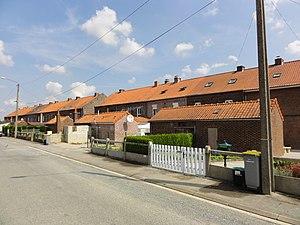
Cité de Fléchinelle de la fosse n° 1 - 1 bis de la Compagnie des mines de Ligny-lès-Aire dans le bassin minier du Nord-Pas-de-Calais, Enquin-les-Mines, Pas-de-Calais, Nord-Pas-de-Calais, France.
La fosse nᵒ 1 - 1 bis de la Compagnie des mines de Ligny-lès-Aire est un ancien charbonnage du Bassin minier du Nord-Pas-de-Calais, situé à Enquin-les-Mines. Son fonçage commence à la fin de l'année 1855 par la Compagnie des mines de la Lys-Supérieure, qui fait faillite en 1884. La fosse est reprise par la Compagnie de Lières qui fait elle aussi faillite en 1894. C'est finalement la Compagnie des mines de Ligny-lès-Aire qui reprend la fosse et y adjoint un puits nᵒ 1 bis. Des corons sont bâtis à quelques centaines de mètres de la fosse, et deux terrils sont édifiés. La compagnie abandonne définitivement la fosse nᵒ 1 - 1 bis le 12 août 1928 pour commencer à exploiter en mai 1929 la fosse nᵒ 3.
La Compagnie des mines de la Lys-Supérieure, aussi connue sous le nom de Compagnie des mines de Fléchinelle, est une compagnie minière qui a exploité la houille dans le hameau de Fléchinelle à Enquin-les-Mines dans le bassin minier du Nord-Pas-de-Calais. La société est créée en octobre 1852, et commence par effectuer plusieurs sondages.